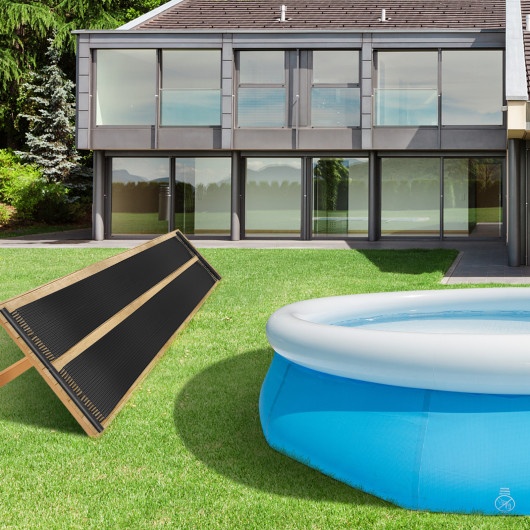
2 Pieces 10/16.4/20 Feet Weatherproof Solar Swimming Pool Heating System-M
-Enough length and width for high-efficiency heating -Made of high-grade PE for long-lasting use -Work well in the temperature between -20°C and 90°C (-1℉and 194℉) -Good heat absorption for energy saving -Allow you to swim with comfort in all seasons -Firm connection avoids leakage -Can be installed on the ground inclined frame or roof ● High-Efficiency Heating: The 2 pieces of solar collector panels can be connected together with the total 10/20 feet length and 2.5 feet width. Therefore it can transfer the cold water of swimming pool into hot water with high efficiency. ● All-Weather PE Material: The solar pool heater is made of built-to-last PE which can still work well in lowest -20°C (-1℉)and highest 90°C (194℉). Also the PE material features outstanding heat absorption which makes full use of solar energy for optimal heating effect. ● Extend Swimming Time: This high-grade PE pool heating system will accompany you for a long-lasting time. And with this solar pool heater you and your family can enjoy the fun of swimming all year around regardless of the weather outside. ● Complete Connecting Kits: Coming with multiple connecting accessories including end caps hose clamps connector hoses elbow connectors and hose adapters the solar pool heater can be firmly connected with your water hose. ● Multiple Installing Places: With roll-up design the heating collectors are easy to be carried anywhere. And you can use the heating panels for both aboveground and inground pools. Plus there are multiple places which are ideal for installing such as the ground an inclined frame or a roof. Color Black Material PE Overall Dimension of M 2.5'x10' (L x W ) Gross Weight of M 13.2lbs Overall Dimension of L 2.5'x20' (L x W ) Gross Weight of L 13.2lbs
Brand: Costway
Category: Home & Garden > Pool & Spa > Pool & Spa Accessories > Pool Heaters